Edgar de Wahl

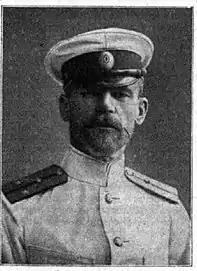
Wahl in a Russian Navy uniform in 1914

In 1892, Wahl volunteered to serve in the Russian Navy. During his service, he travelled extensively, visiting the Caribbean islands and the United States among other places. In early 1894, he received the rank of (Russian: ) and retired shortly thereafter. In the summer of 1904, Wahl was again called to active service. He served in the Baltic Fleet until October 1905, although he did not participate in the battles of the Russo-Japanese War.